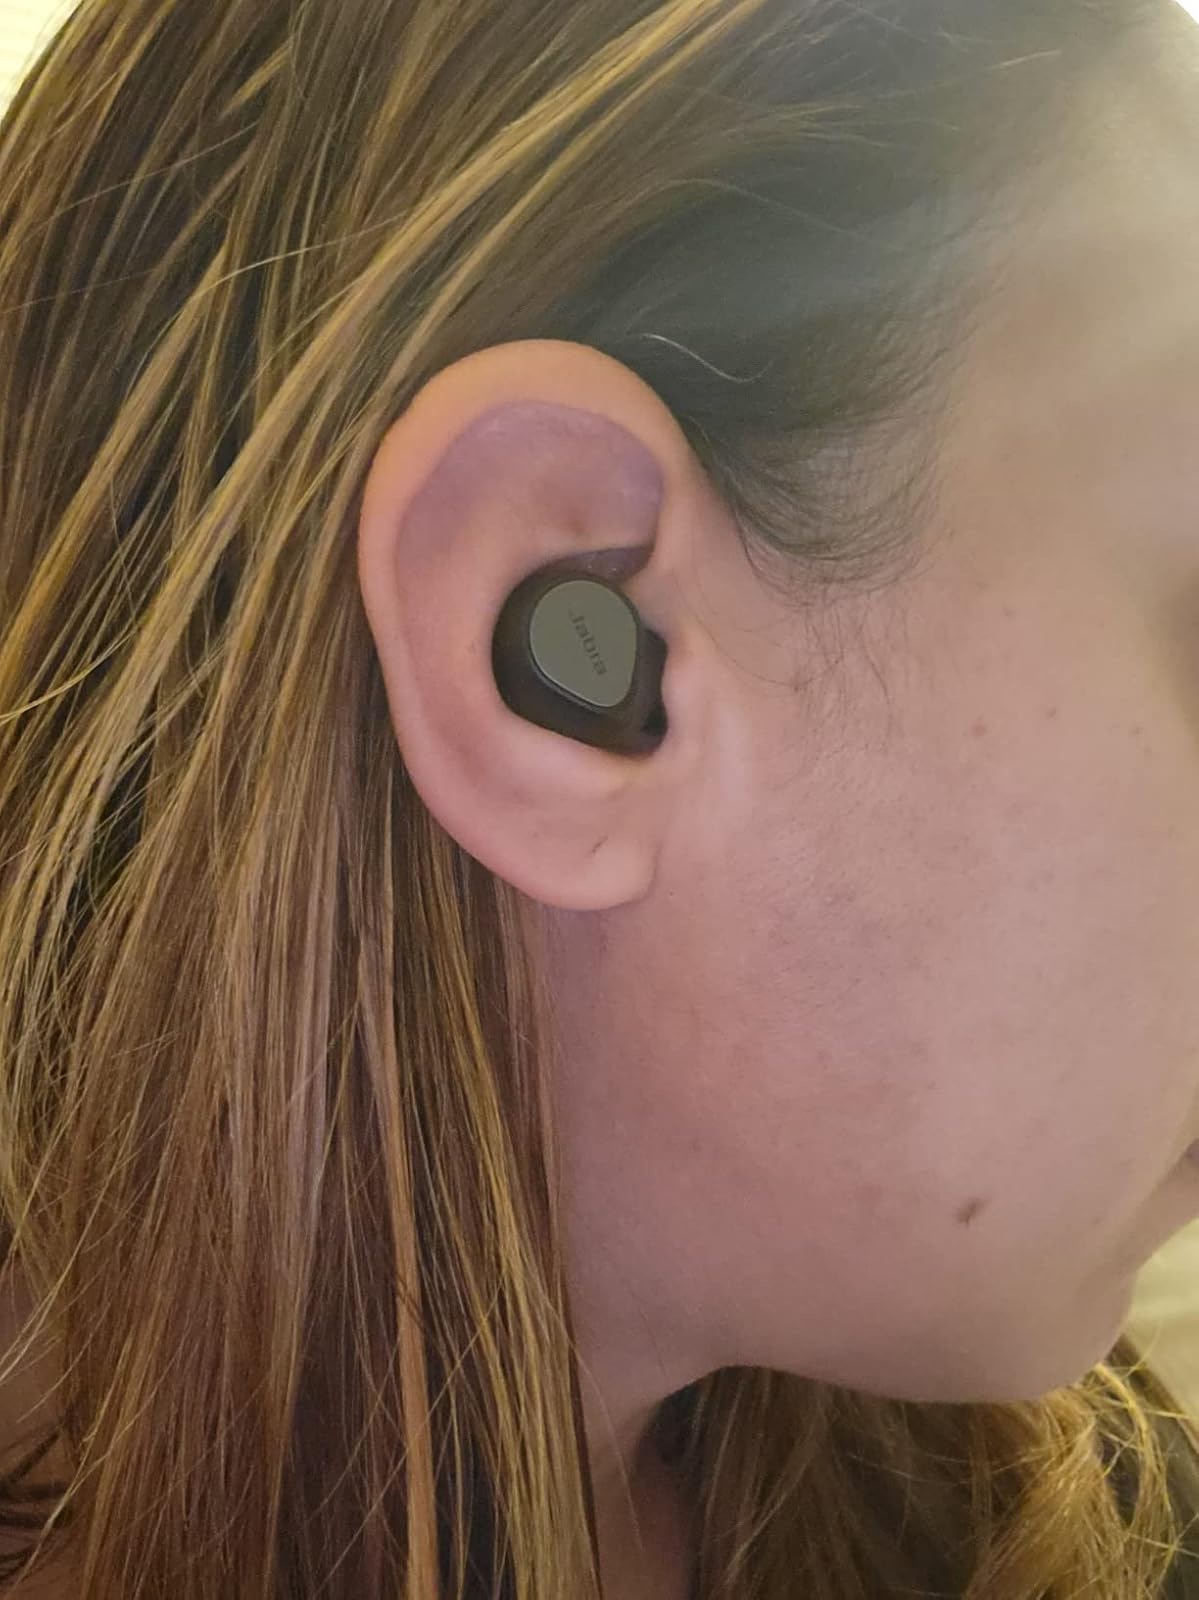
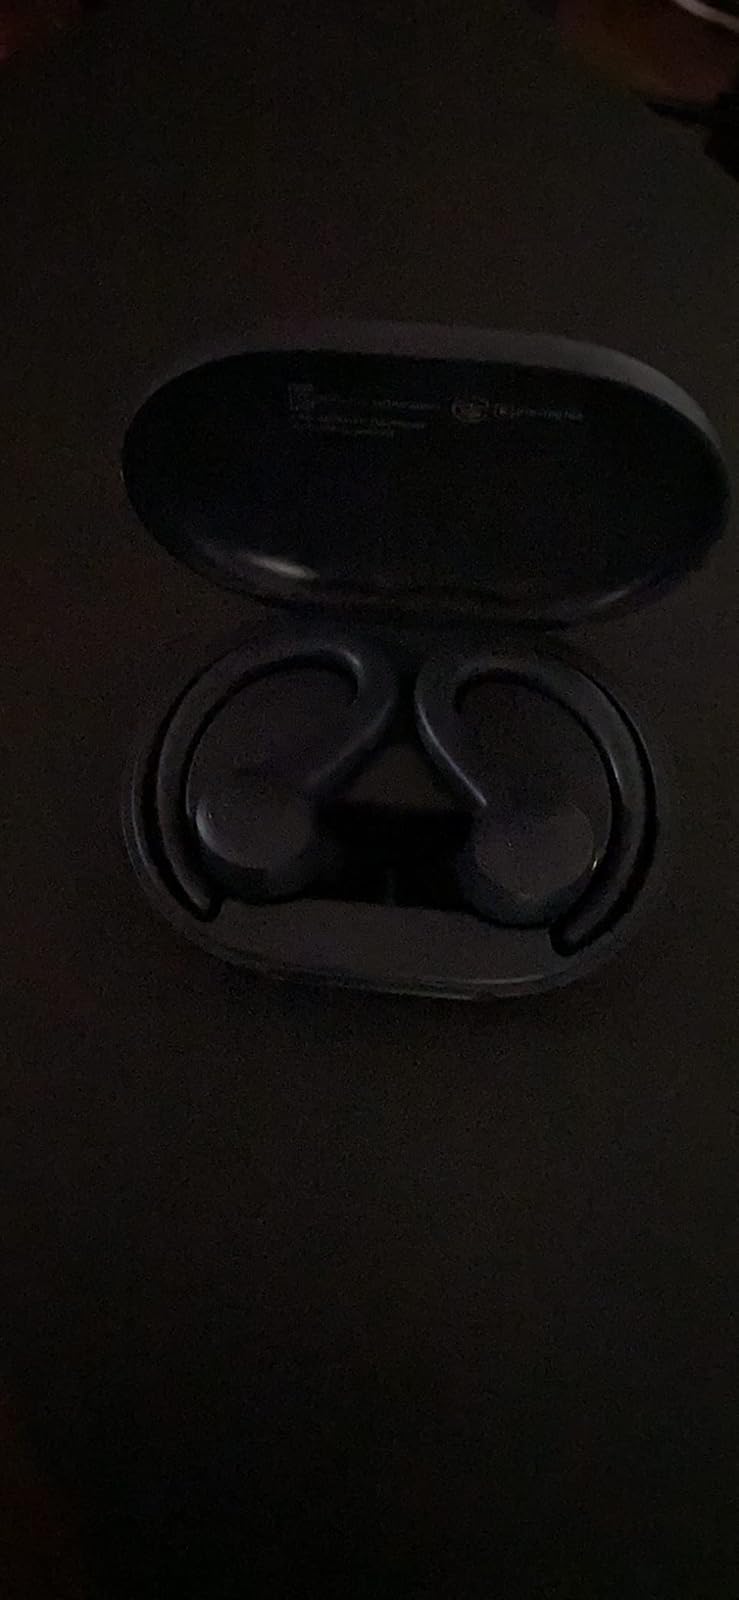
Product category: earbuds
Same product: no